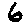
Label: 6